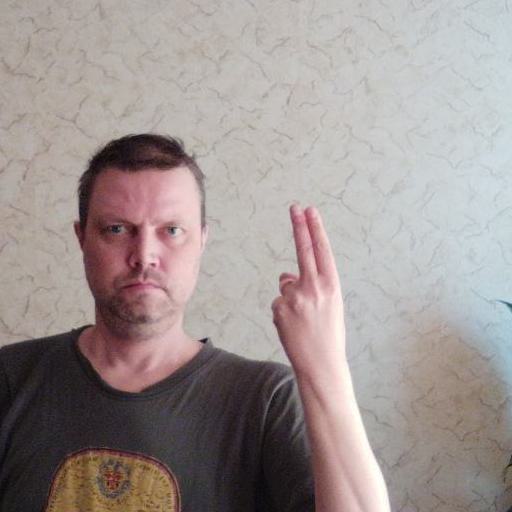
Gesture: two_up_inverted